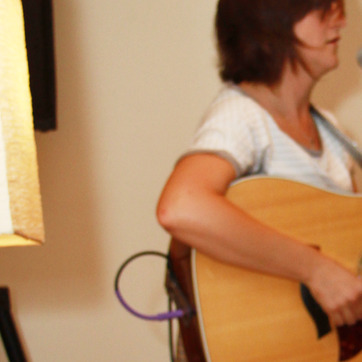
Material: skin